Conservation and restoration of road vehicles

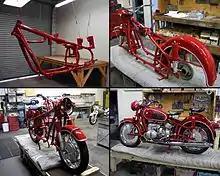
A BMW R60/2 motorcycle undergoing a frame-up Concours restoration

A non-original restored car may be termed a "restomod." Resto-modification, also known as "resto-modding", is when "an old car [is] modernize[d] with an updated engine, suspension, brakes, tires and[/or] electronics. And if you resto-mod the right way, you can revert back to stock at any time." "Stock" condition is defined as "A vehicle that has not been modified and is in the same configuration as it came from the factory." Upgrades that are easily reversible to the original "stock" condition, or changes that were available options when the vehicle was first sold, are less likely to be controversial. Less acceptable to the classic car market may be major alterations like engine swaps or gearbox transplants, which would be more like hot rodding.